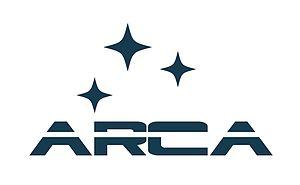
ARCA Space Corporation est une entreprise aérospatiale basée à Las Cruces, au Nouveau-Mexique qui construit notamment des fusées spatiales et autres aéronefs destinés à l'exploration spatiale, avec et sans pilote.